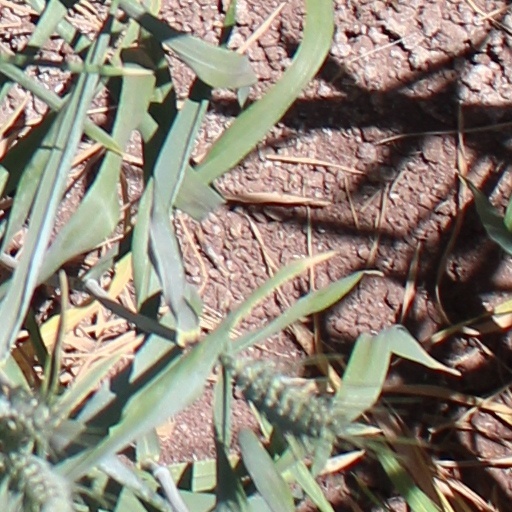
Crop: wheat